Neptune Society

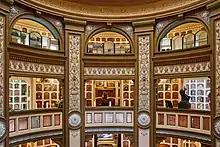
Columbarium interior

The Neptune Society Columbarium of San Francisco is an architectural landmark in San Francisco and is the city's only nondenominational public burial space. The columbarium was built in 1898 by architect Bernard J.S. Cahill and is currently operated and maintained by the Neptune Society of Northern California. The copper-domed, Neo-Classical structure houses more than 8,500 niches for cremation urns. The building was designated as a San Francisco city landmark in 1996.